Great Miami River

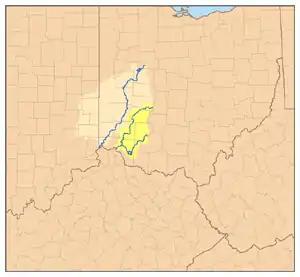
Map of the watersheds of the Great Miami River (beige) and Little Miami River (yellow).

The Great Miami River (also called the Miami River) (Shawnee: Msimiyamithiipi) is a tributary of the Ohio River, approximately long, in southwestern Ohio and Indiana in the United States. The Great Miami originates at the man-made Indian Lake and flows south through the cities of Sidney, Piqua, Troy, Dayton, Middletown and Hamilton.